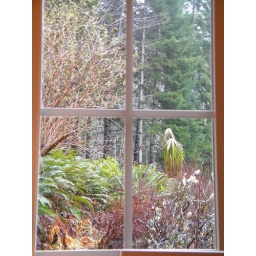
view from any window in katherines house